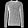
Label: Pullover